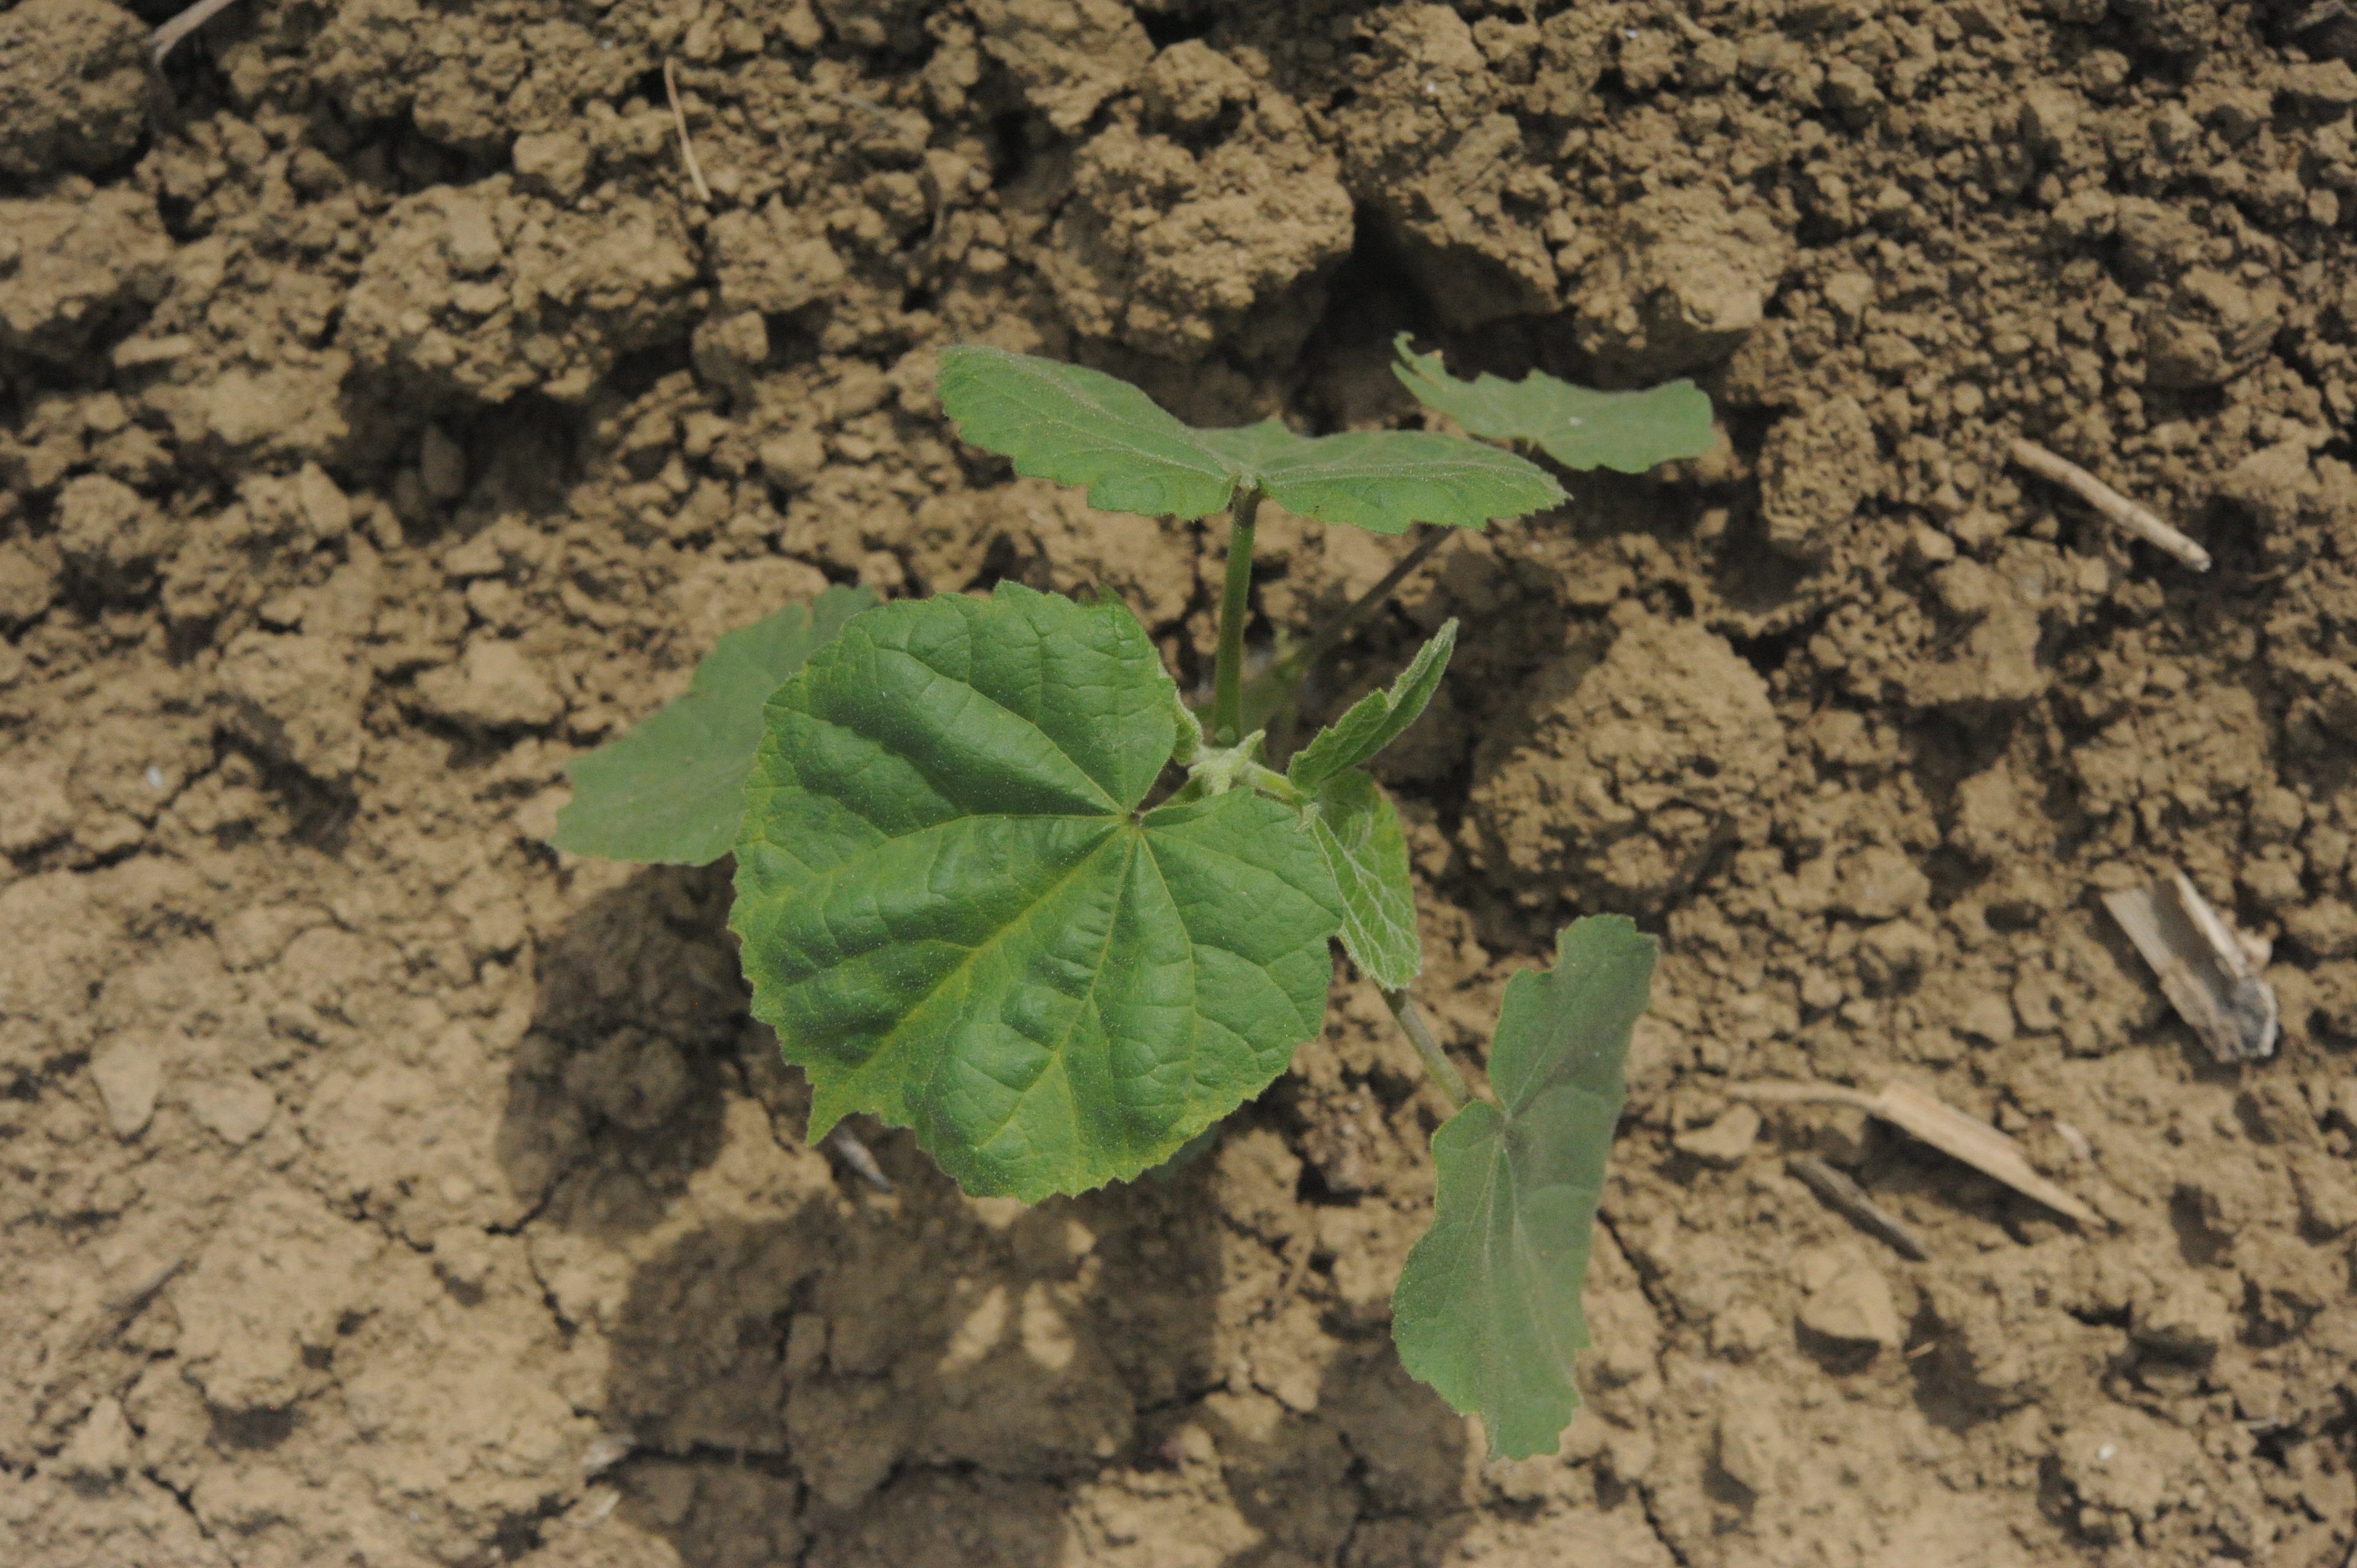
Label: velvet_leaf